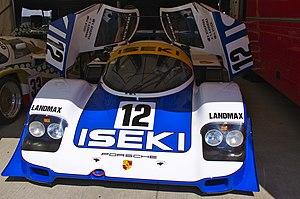
LeTrust Racing Team était une écurie de sport automobile japonaise ayant participé au Championnat du Japon de sport-prototypes ainsi qu'a certaines manches japonaises du Championnat du monde des voitures de sport et aux 24 Heures du Mans.